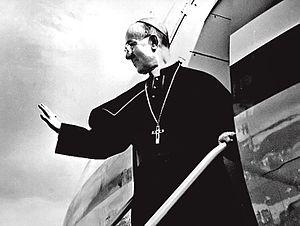
Antonio Samorè est un cardinal italien de l'Église catholique du XXᵉ siècle, créé par le pape Paul VI.